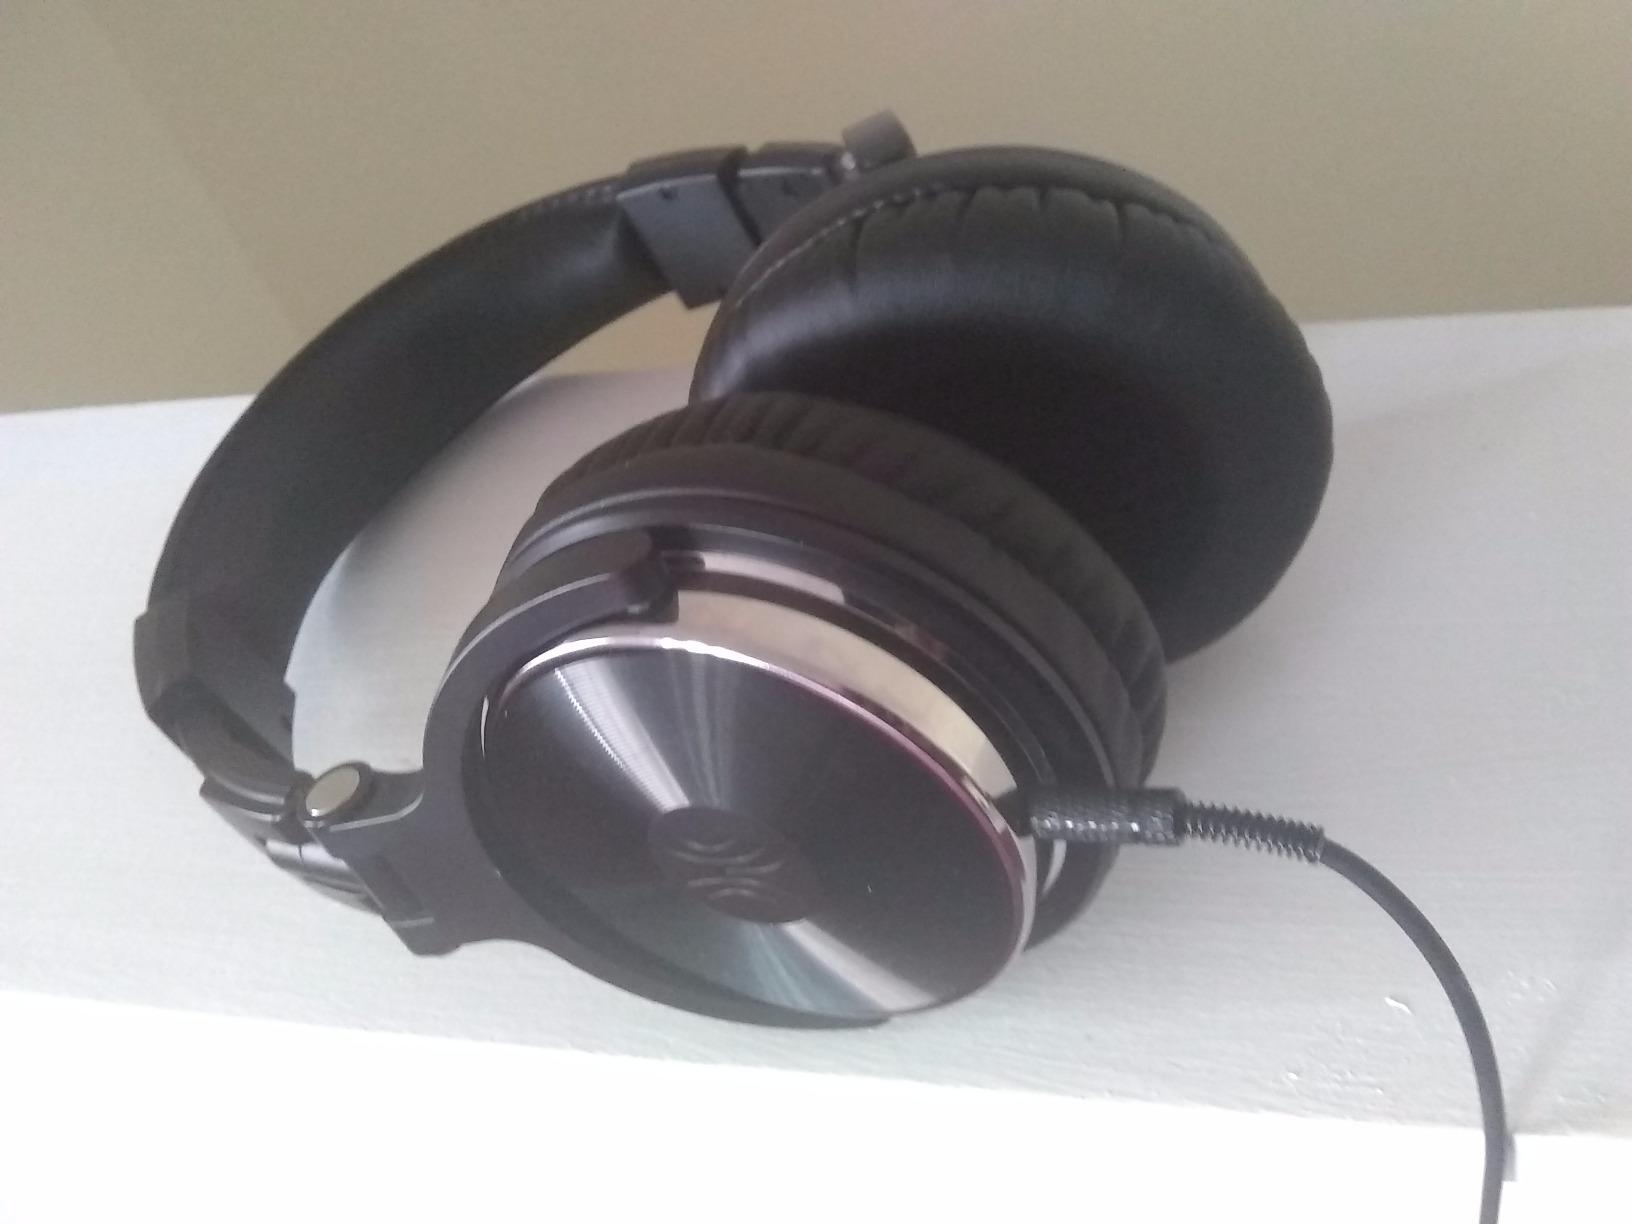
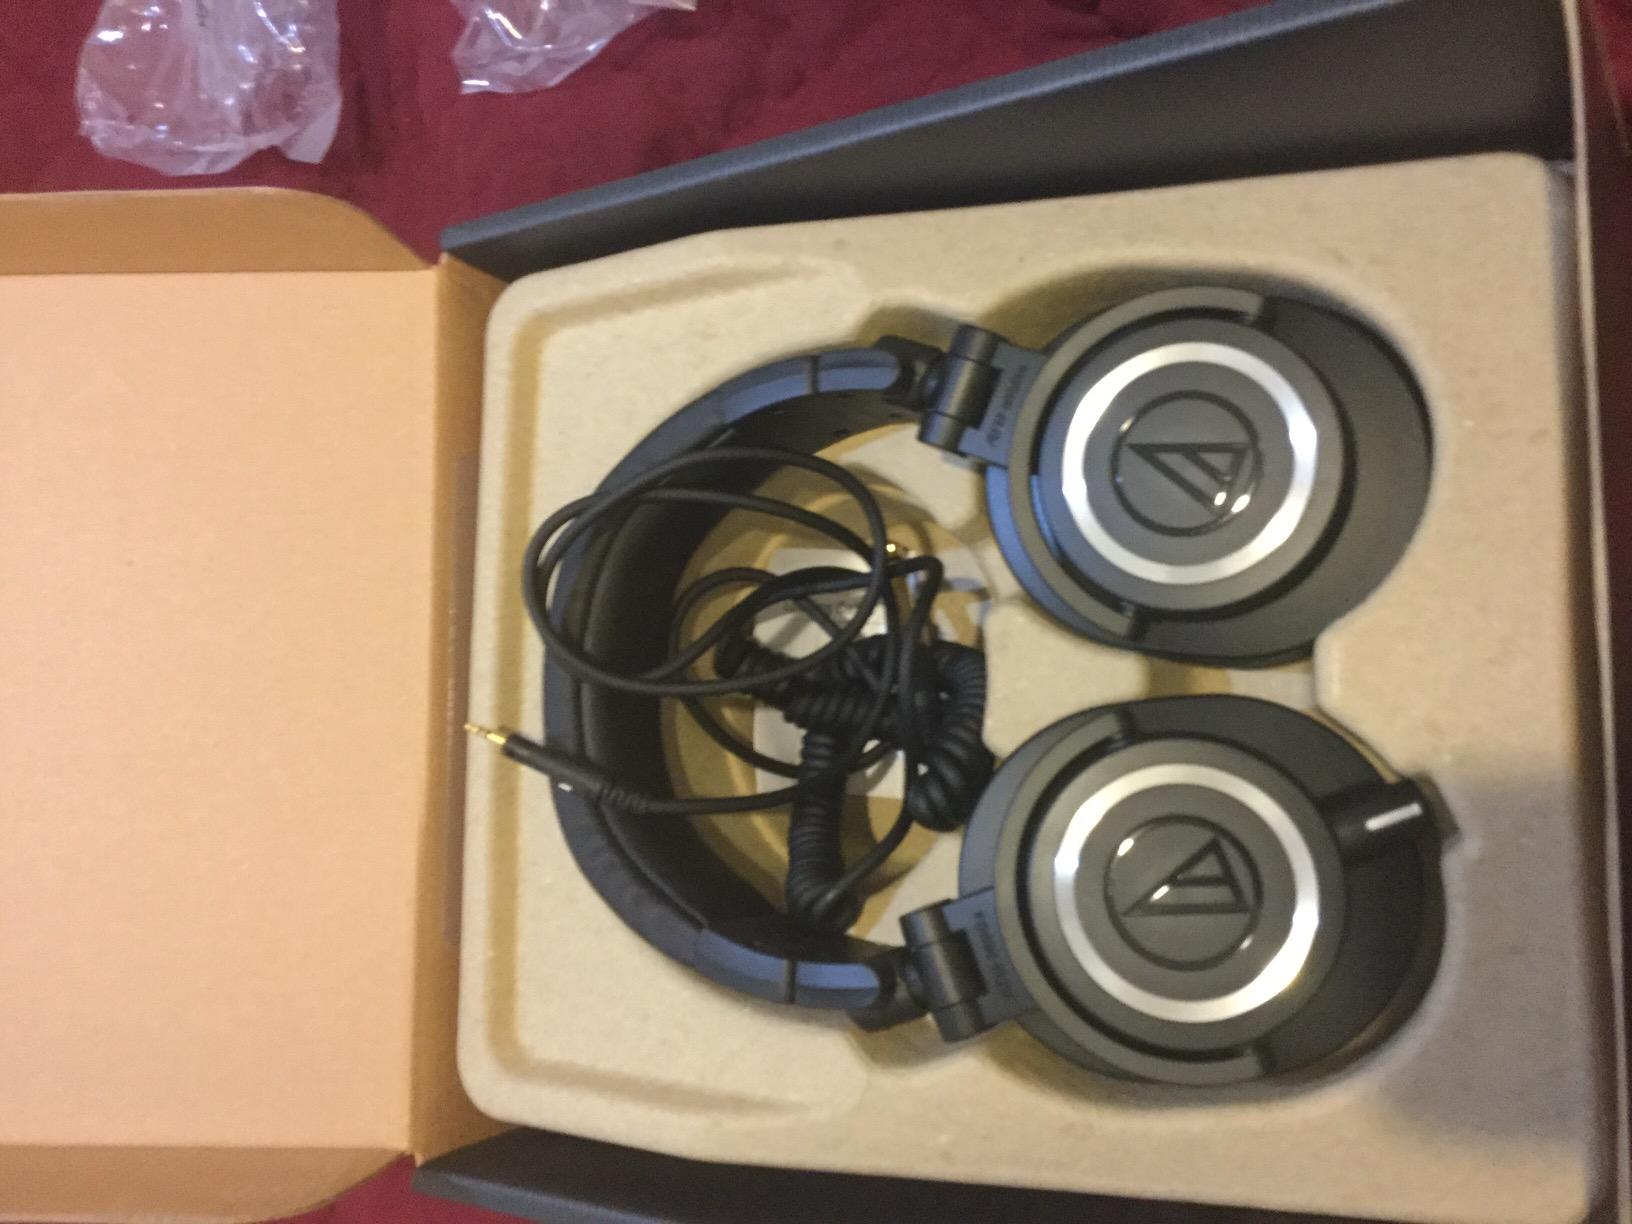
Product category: headphones
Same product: no